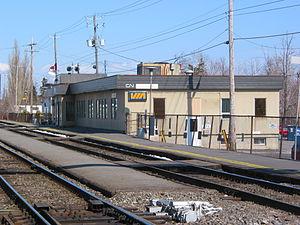
La gare Via Rail de St-Lambert
La gare Saint-Lambert est une gare ferroviaire canadienne située dans la ville du même nom. Elle est desservie par plusieurs lignes de VIA Rail Canada en provenance de Montréal, une ligne d'Amtrak ainsi que la ligne de train de banlieue exo 3 d'exo.